Alben W. Barkley

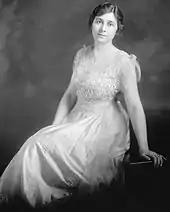
Barkley's wife, Dorothy, died March 10, 1947, after a long illness.

On April 11, 1945, U.S. forces liberated the Buchenwald concentration camp, established in 1937, where at least 56,545 people died. General Dwight D. Eisenhower left rotting corpses unburied so a visiting group of U.S. legislators could truly understand the horror of the atrocities. This group visited Buchenwald on April 24 to inspect the camp and learn firsthand about the enormity of the Nazi Final Solution and treatment of other prisoners.